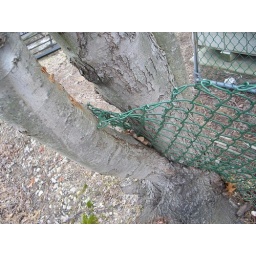
You can see where the tree made it's way around the fence and became a double trunked tree.